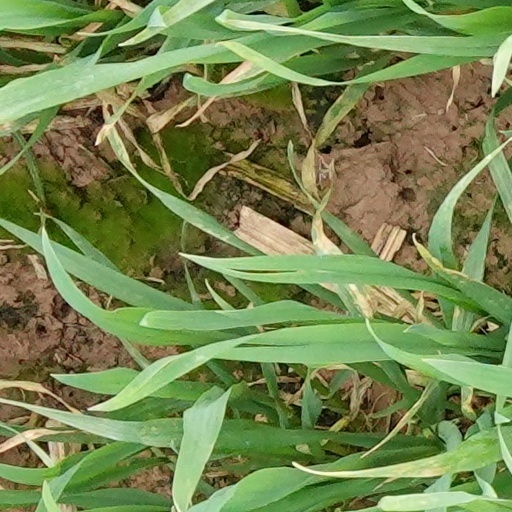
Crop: wheat